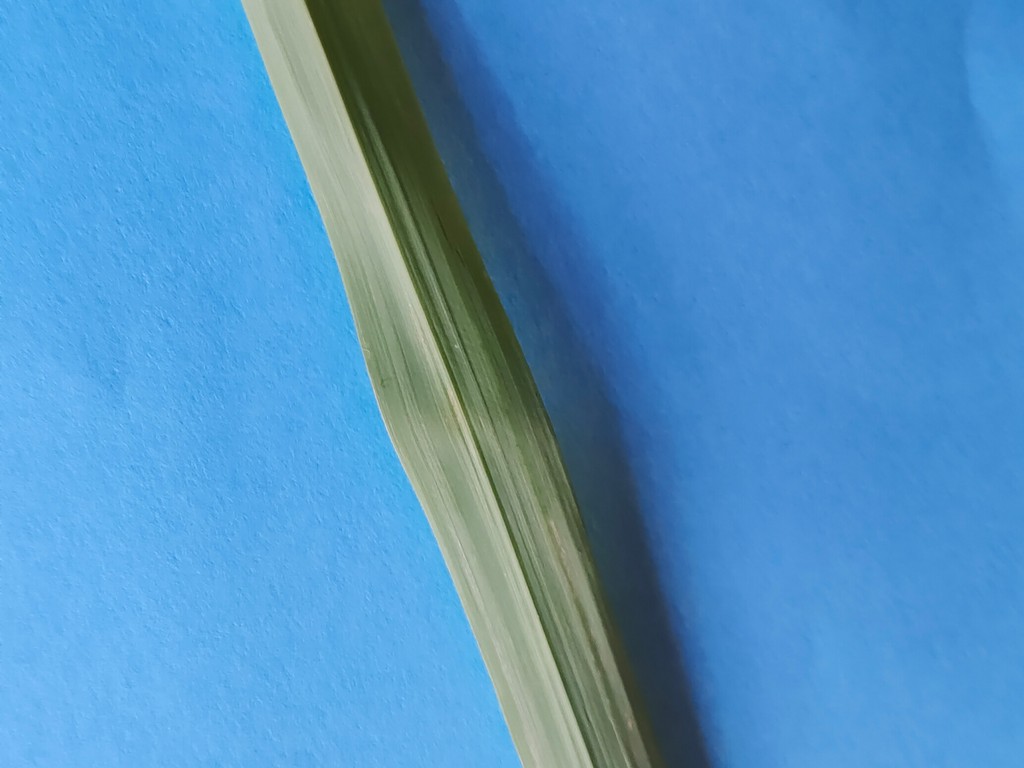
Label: Healthy